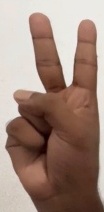
ASL sign: 2